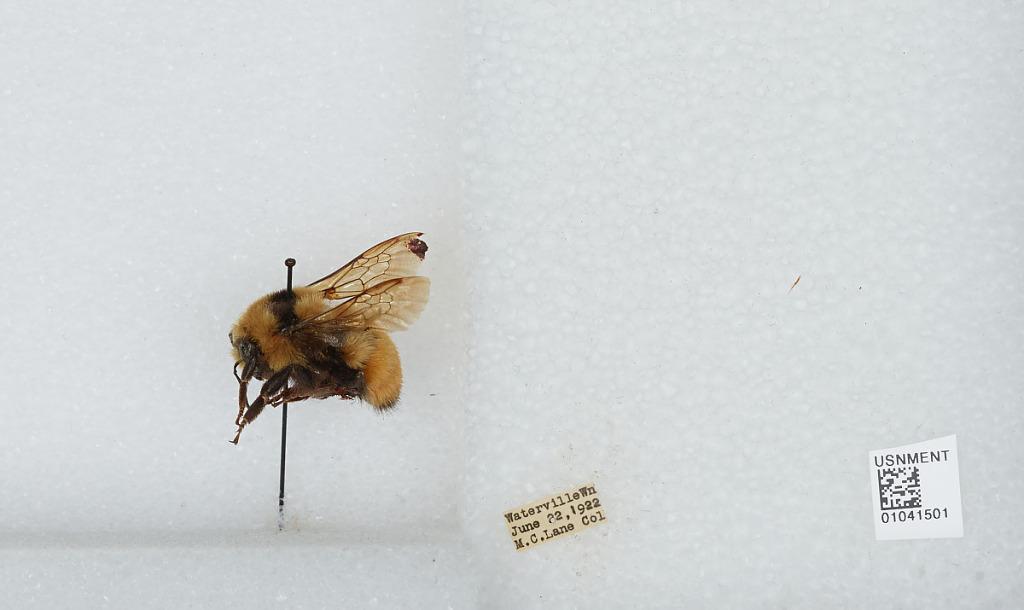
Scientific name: Bombus sp.
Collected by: M. Lane
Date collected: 1922-6-22
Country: United States
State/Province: Washington
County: Douglas
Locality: Waterville
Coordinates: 47.6478, -120.073